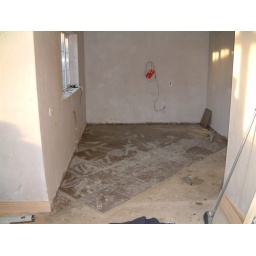
We laid brown tiles and finished half the kitchen floor around one month before we expect to move in.